Hemachandra (singer)

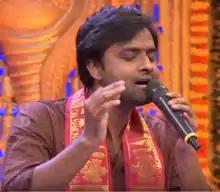
Hemachandra during a stage performance

Vedala Hemachandra (born 2 June 1988) is an Indian independent artist, playback singer, and music director known for his works in Telugu cinema. He has won Filmfare Award for Best Male Playback Singer – Telugu in 2018 for the song "Oosupodhu" from "Fidaa."